King's Own Royal Regiment (Lancaster)

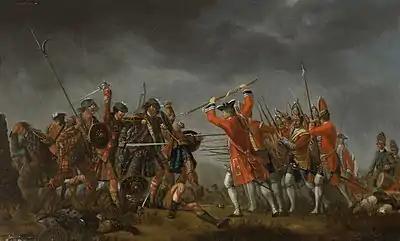
An Incident in the Rebellion of 1745, a painting that shows grenadiers of the regiment fighting highlanders of the Jacobite Army at the Battle of Cullodenin April 1746

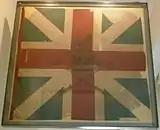
Colours of Barrell's Regiment, carried at Culloden

With the accession of George I in 1714, it was retitled The Kings Own and spent the next 30 years in Scotland and England. Sent to Flanders in 1744 during the War of the Austrian Succession, it garrisoned Ghent and when the 1745 Jacobite Rising broke out in August, it was transferred to Scotland and fought at the Battle of Falkirk Muir in January 1746. At the Battle of Culloden in April, it was based in the front line and took the brunt of the Jacobite charge; it suffered the heaviest casualties on the government side, with 18 dead and 108 wounded. The regiment's commander, Sir Robert Rich, was among the wounded, losing his left hand. Lord Robert Kerr, captain of the regiment's grenadier company, was among the dead. The two Regulation Colours (flags) carried by the regiment during the battle both survive and are now part of the collection of the National Museum of Scotland. The Regiment introduced the Loyal and Friendly Society of Orange and Blew to commemorate the victories at the Battle of Culloden and Boyne in 1732 and a full list of members wearing the society medal has been compiled.